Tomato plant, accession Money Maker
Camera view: horizontal (90 deg, fisheye); turntable rotation: 240 degrees
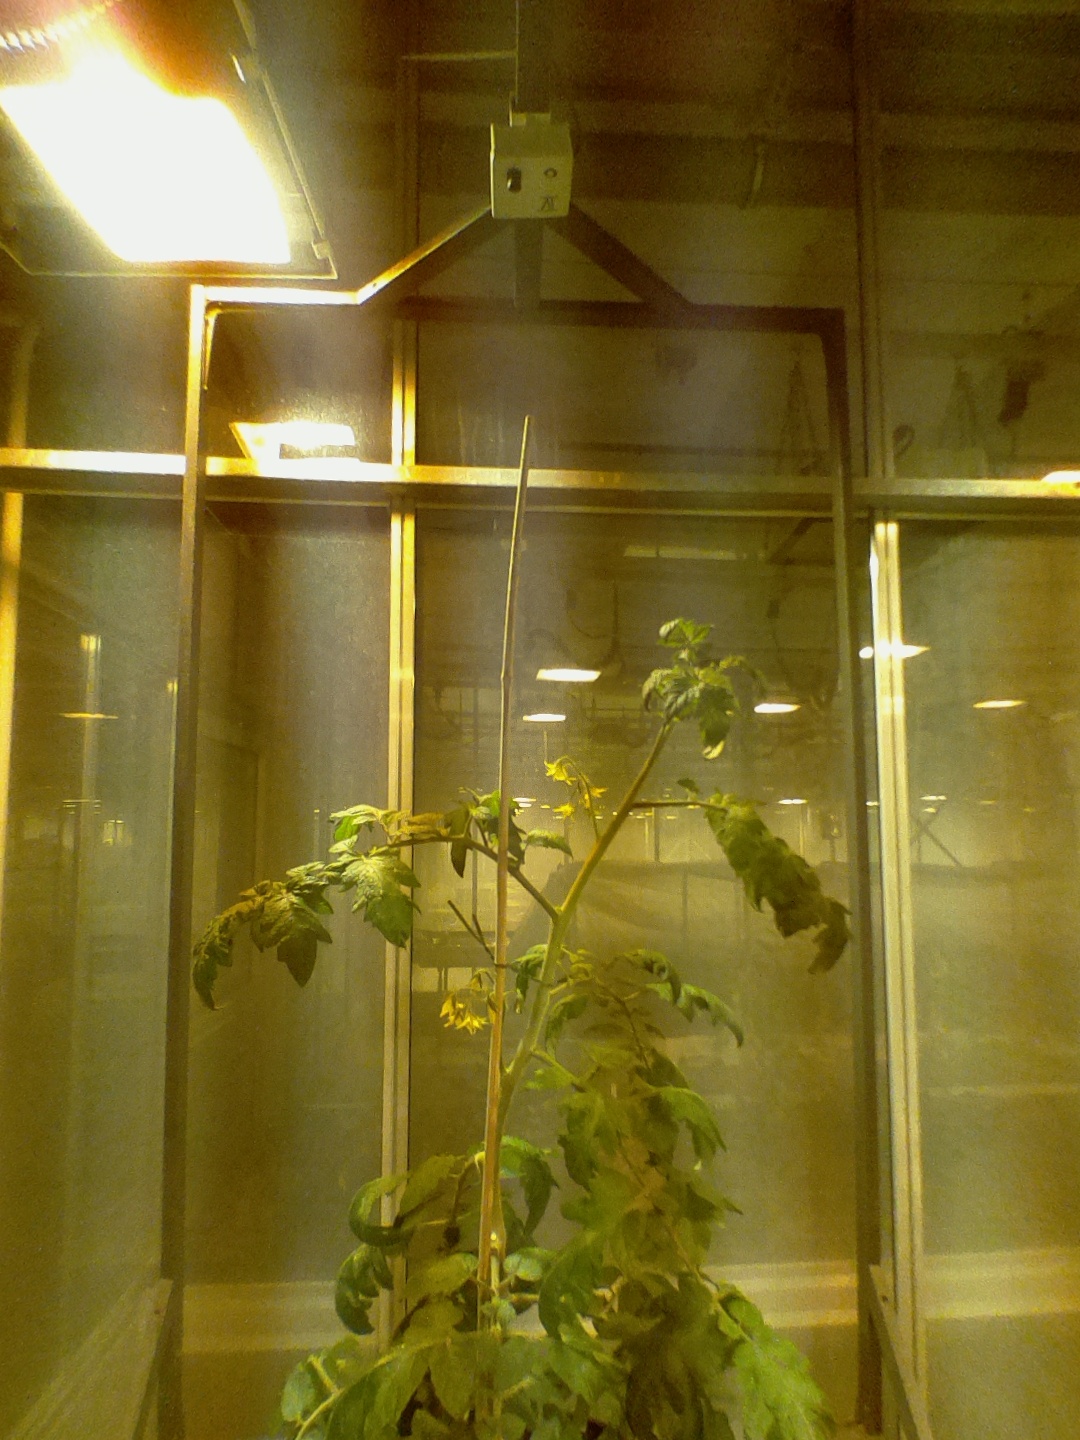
BBCH growth stage 69: End of flowering, 90%-100% of flowers open, more petals falling